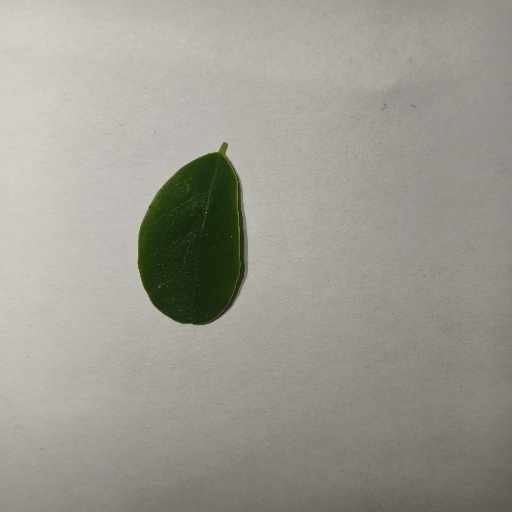
Species: Sojina
Leaf condition: Healthy Leaf